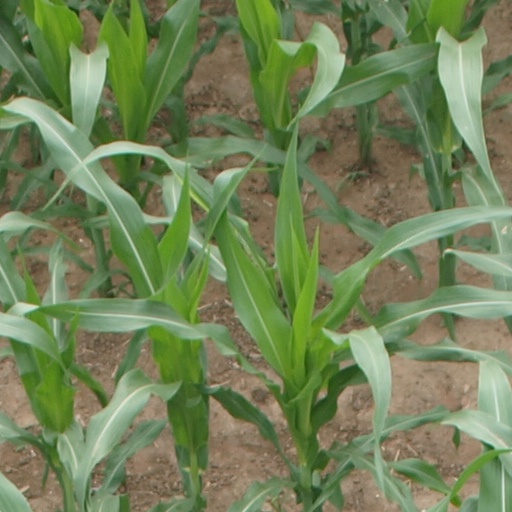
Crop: maize; corn